Todd Grisham

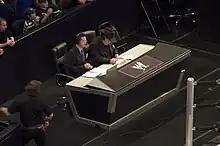
Grisham (left) during his run on "SmackDown" with fellow commentator Jim Ross.

On the April 7, 2009 episode of "ECW", Josh Mathews became the new play-by-play commentator for "ECW". Grisham was promoted to "SmackDown" play by play commentator, and debuted on April 10, 2009. On October 30, 2009, he was reunited with his ECW broadcasting partner Matt Striker. On December 10, 2010, Grisham was replaced as SmackDown's play-by-play commentator by Josh Mathews; Grisham replaced Michael Cole on NXT as play-by-play commentator and joined with Mathews. After becoming the lead play-by-play announcer for NXT for five months, he left; Grisham's last WWE appearance was on the August 26, 2011, edition of "SmackDown".